Augustus Saint-Gaudens

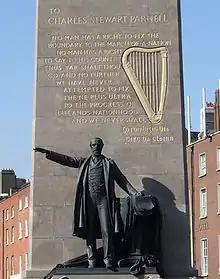
Parnell Memorial, Dublin

For the Lincoln Centennial of 1909, Saint-Gaudens produced another statue of the president. A seated figure, "," is in Chicago's Grant Park. Saint-Gaudens completed the design work and had begun casting the statue at the time of his death—his workshop completed it. The statue's head was used as the model for the commemorative postage stamp issued on the 100th anniversary of Lincoln's birth.